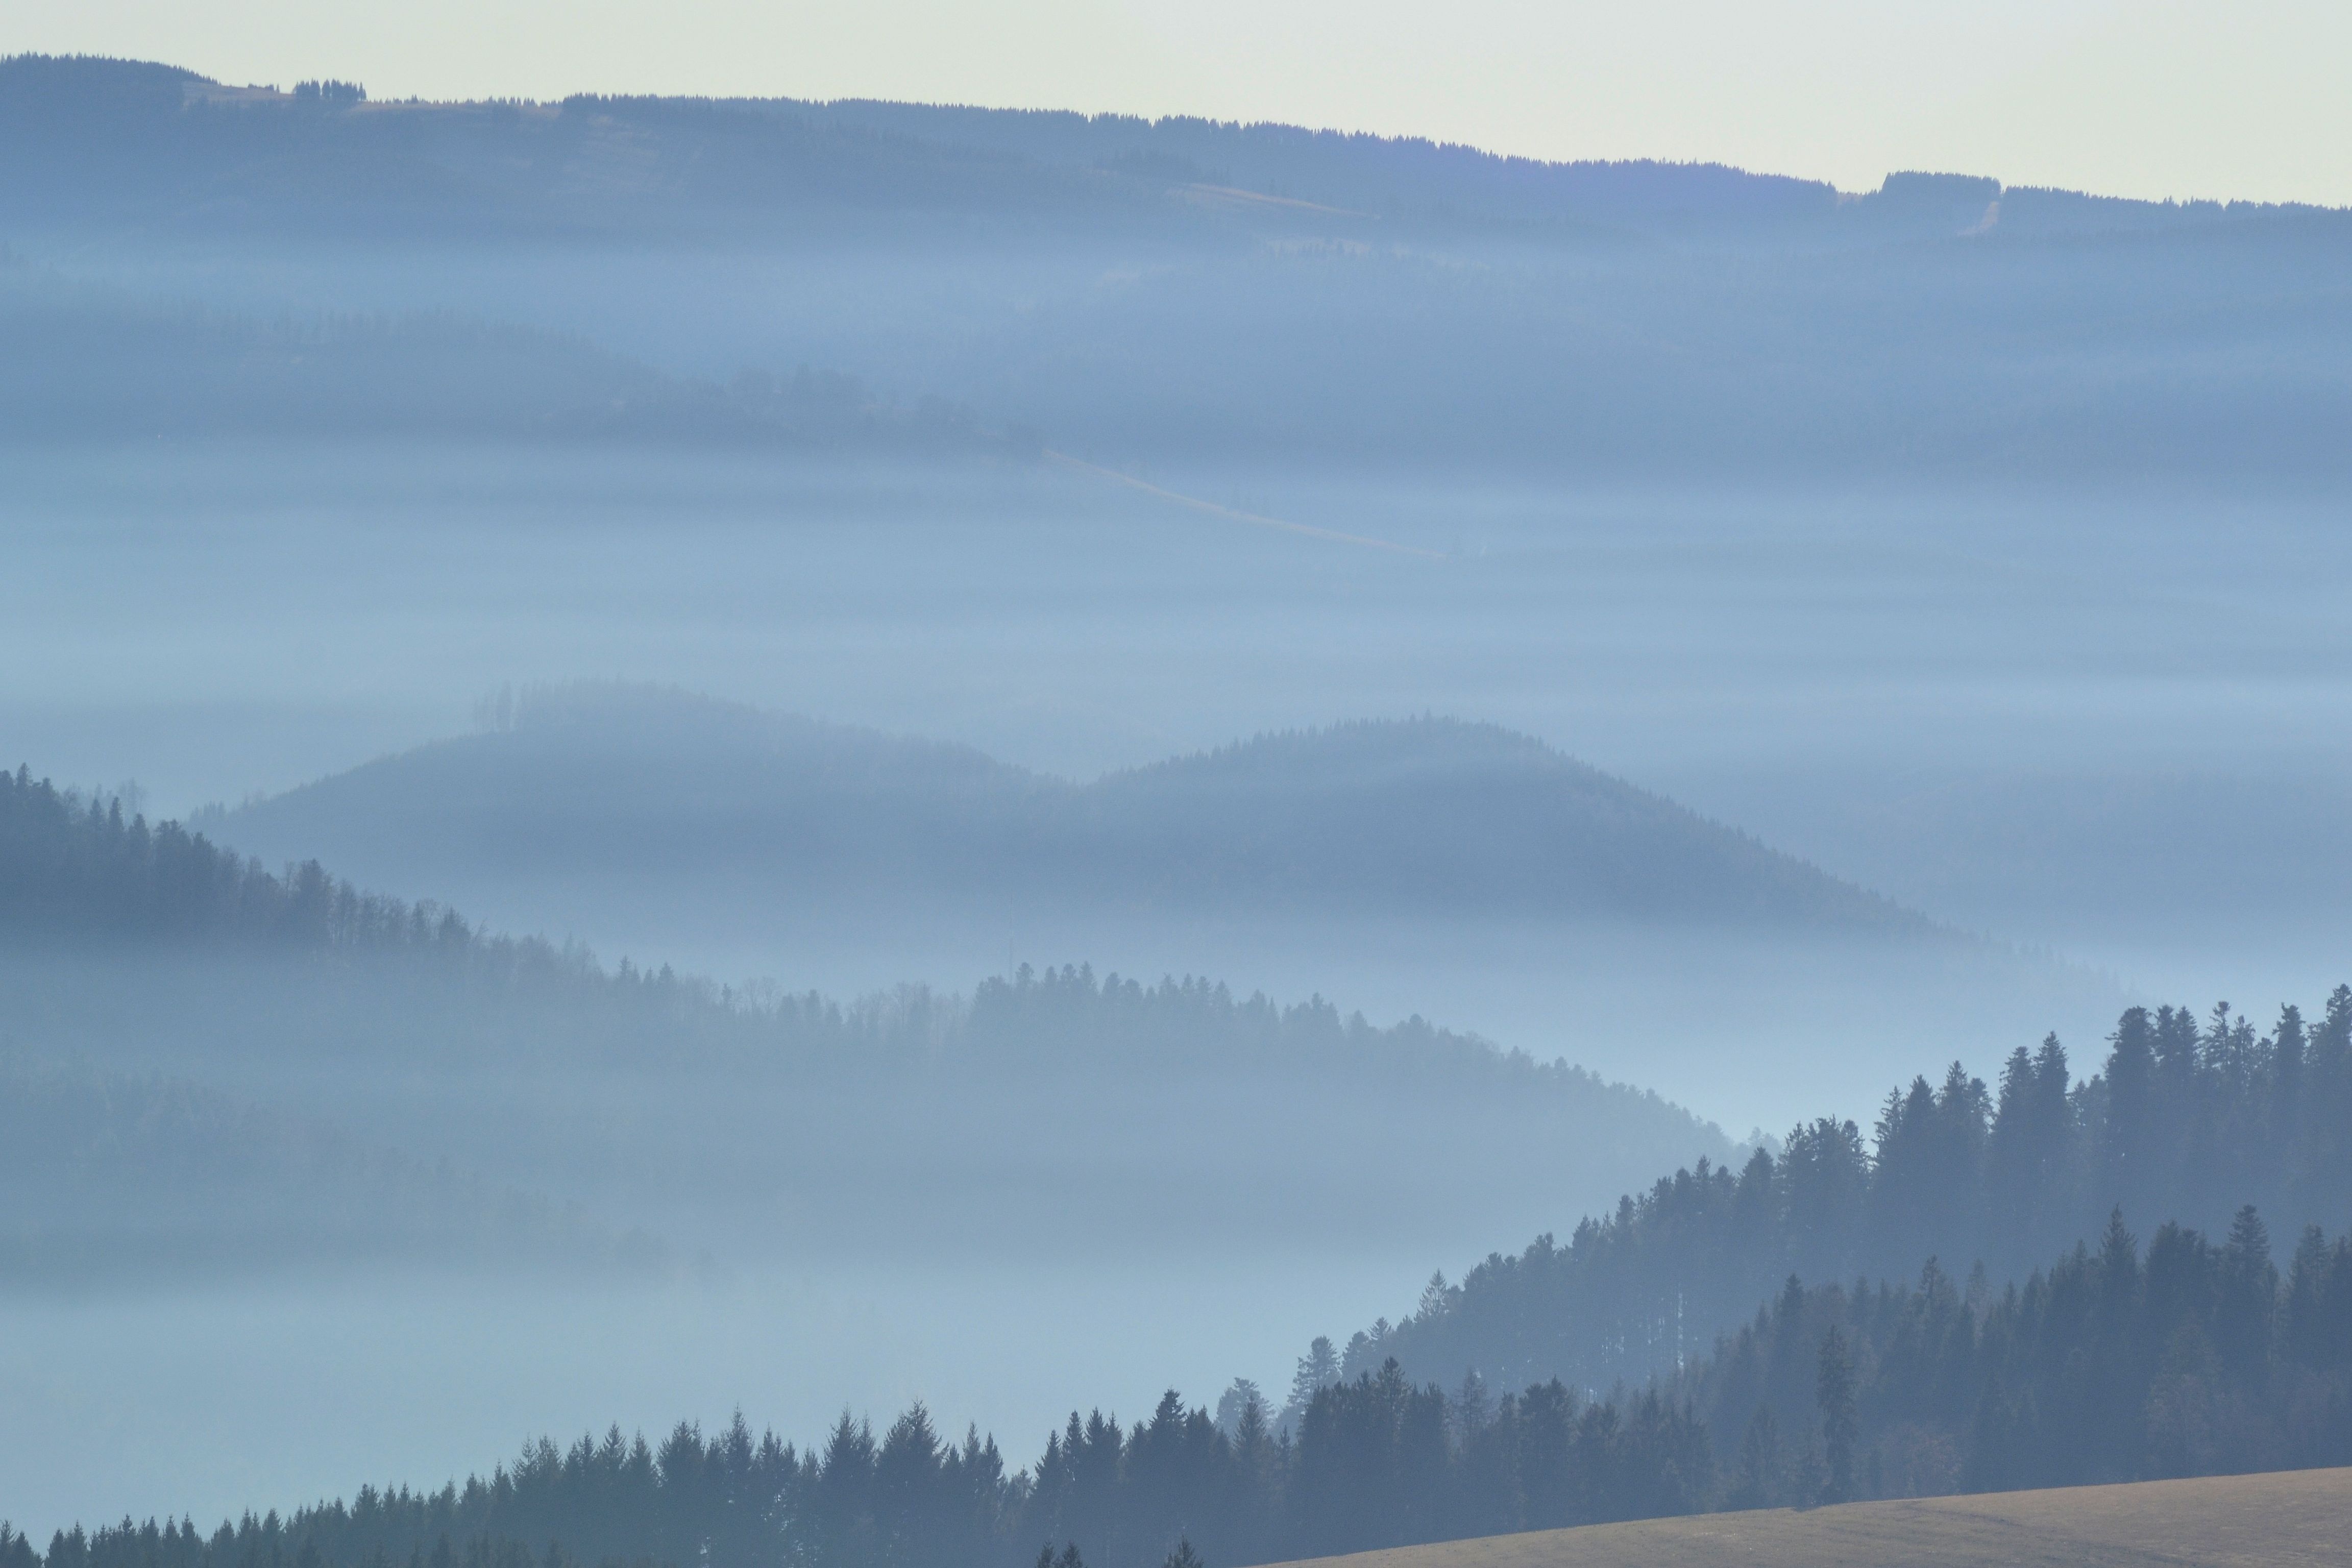
landscape, nature, wilderness, mountain, snow, winter, cloud, fog, sunrise, mist, hiking, morning, hill, lake, dawn, valley, mountain range, mystical, panorama, weather, haze, ridge, plateau, black forest, landform, st peter, atmospheric phenomenon, mountainous landforms